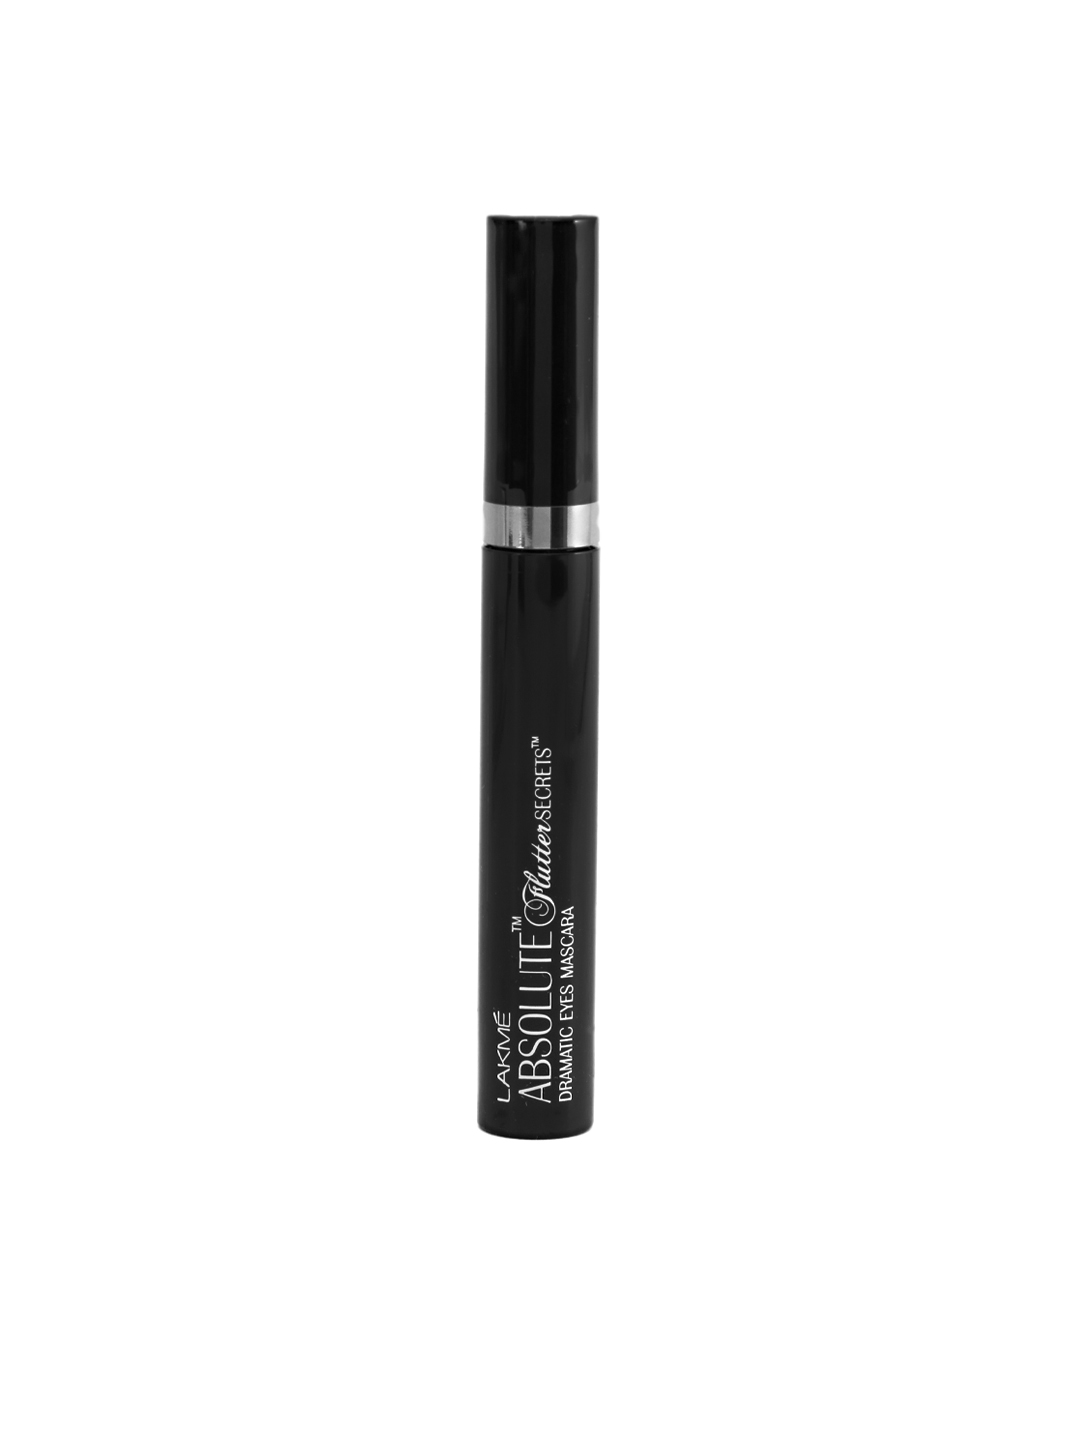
Lakme Women Absolute Flutter Secrets Dramatic Eyes Mascara B004
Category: Personal Care / Eyes / Mascara
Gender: Women
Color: Black
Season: Spring 2017
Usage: Casual